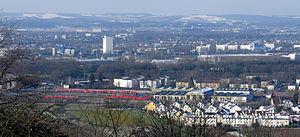
Haltingen est un Ortsteil de la commune allemande de Weil-am-Rhein dans le Bade-Wurtemberg.